MacLehose Trail

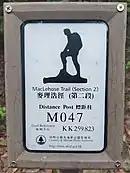
Plaque showing trail section, distance post number, and grid reference

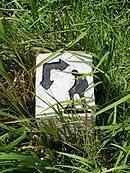
Carving of a man resting with hands on knees on a square stone marker in grass

The MacLehose Trail is marked by two hundred numbered distance posts at 500-metre intervals, ranging from M001 to M200. Fingerposts and stone pillars mark the trail at junctions with other major hiking routes. In addition to their respective post numbers, distance posts indicate their trail section, grid reference number, and the AFCD website, all information which can assist hikers in communicating their location to relevant authorities in an emergency. The most prominent feature is arguably the distinctive logo for the MacLehose Trail: the silhouette of a young backpacker with one leg on a rock, hands resting on their knee, facing towards the left. The logo was designed by Tong King-sum, a famous local sculptor who once worked as a civil servant in the AFCD. Lord MacLehose commented that the logo "immortalise[d him] as the perpetrator of intense fatigue in exhausted bodies under heavy loads on semi-perpendicular slopes", but others have described it as "aesthetically beautiful". Early stone markers were individually carved by workers, resulting in slightly varied designs of the silhouette.